Statues of Junípero Serra (Ventura, California)

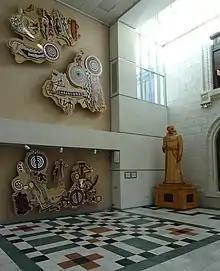
Chumash petroglyph murals and wooden "Father Serra" statue at Ventura City Hall

The City's plan to display the wooden replica in the atrium of Ventura City Hall was met with objections from the city art committee and the Candelaria American Indian Council. Members of the art committee felt the statue was too large and not harmonious with the design of the atrium. The City had already commissioned through the art committee a series of murals reproducing local Chumash petroglyphs in the atrium. The Indian Council objected due to Father Serra's alleged abuse and enslavement of the Chumash people. Jessica M. Roybal, the executive director of the Indian Council, said “What a slap in the face to the Indian people.” Members of the Padre Serra Parish in nearby Camarillo offered to display the wooden statue in a place of honor but were turned down. The wooden Serra statue was placed in a corner of the atrium with explanatory plaques.